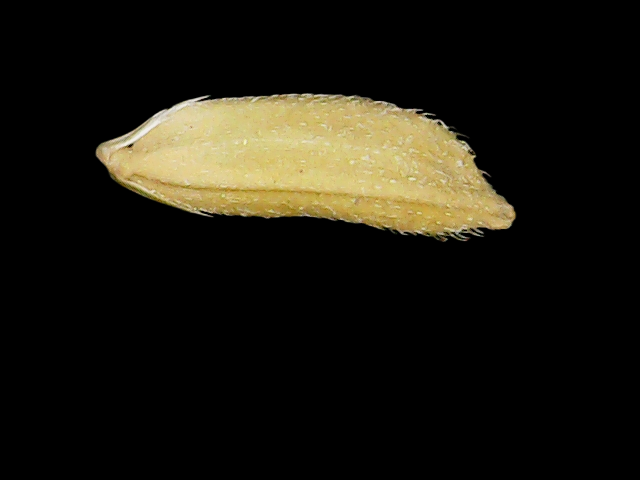
Rice variety: Binadhan17